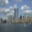
Label: skyscraper